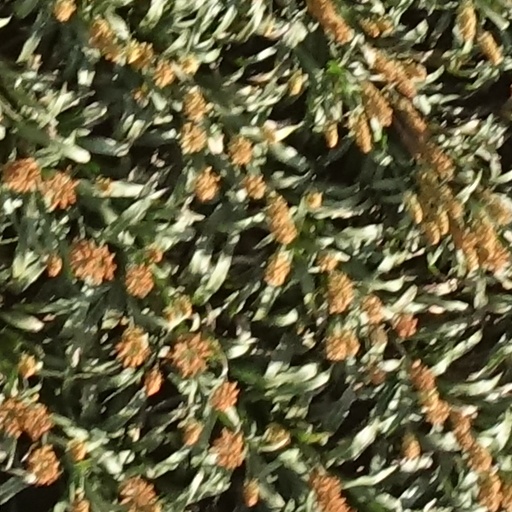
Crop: sorghum